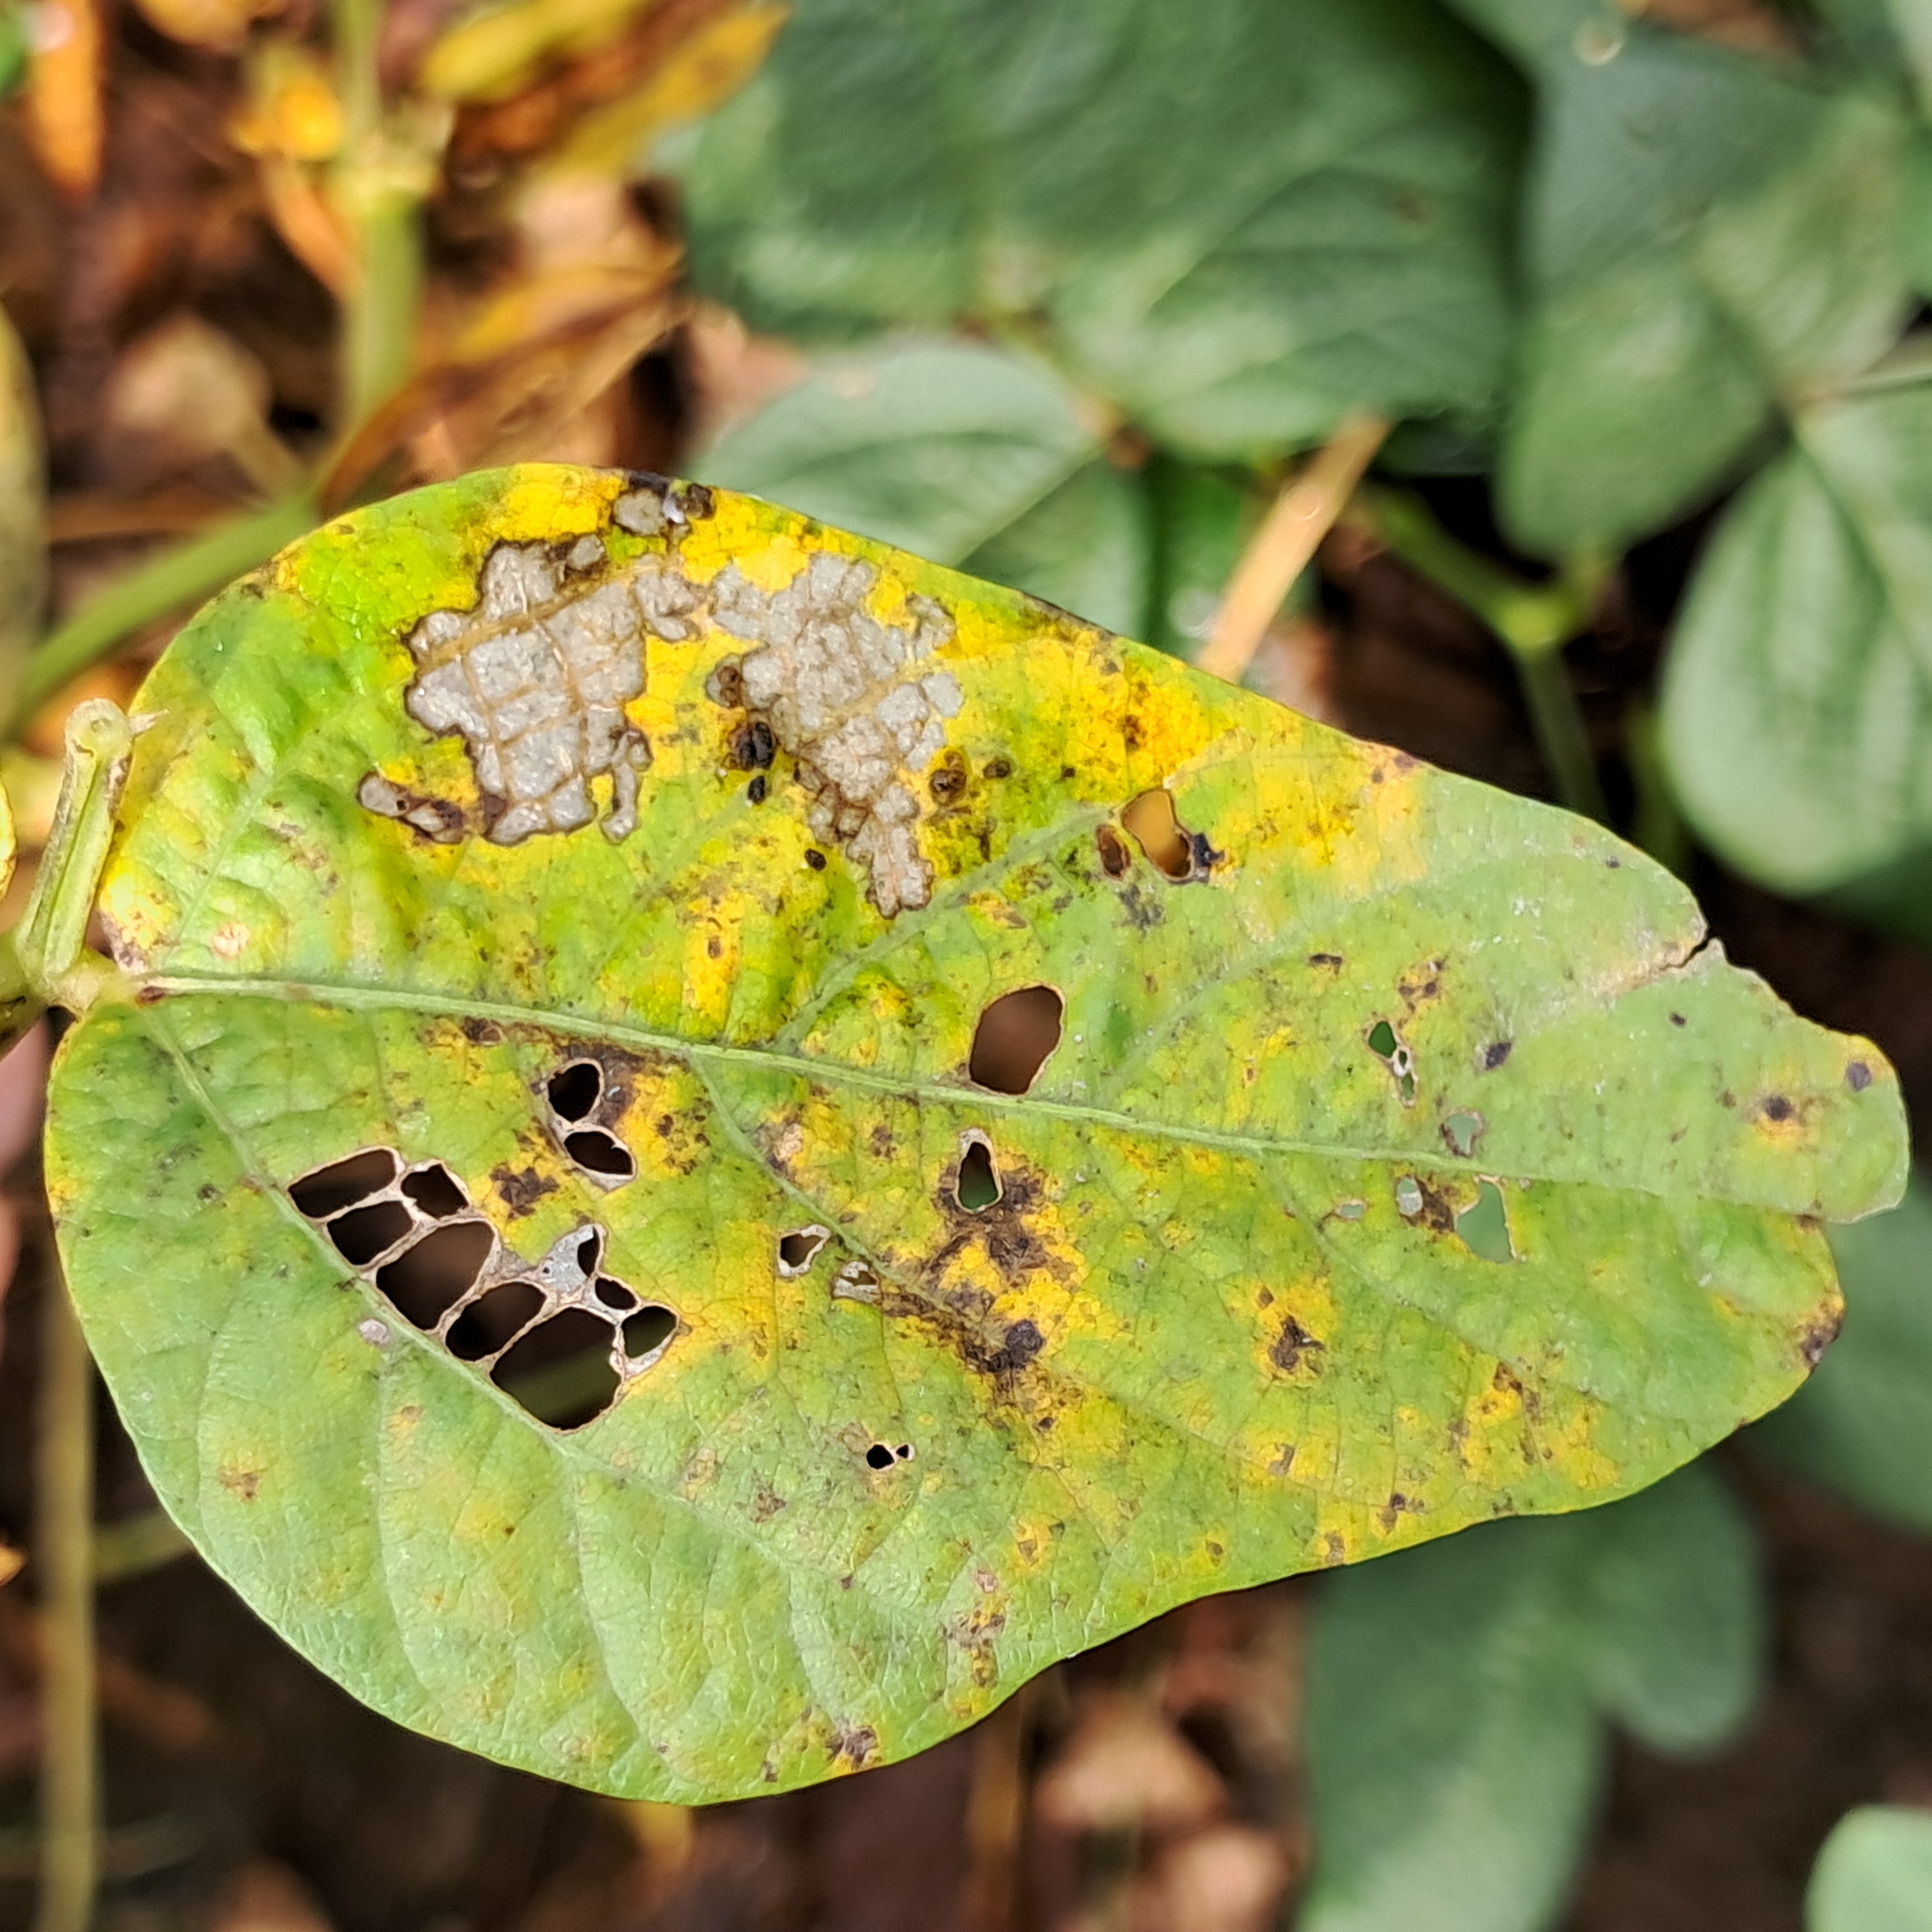
Label: Caterpillar_Semilooper_Pest